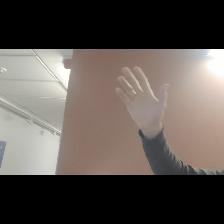
Label: Human